Bluing (steel)

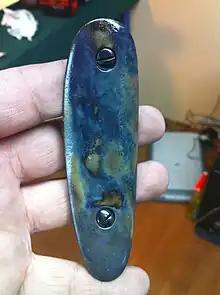
Niter and colour case

In the nitre bluing process, polished and cleaned steel parts are immersed in a bath of molten salts—typically potassium nitrate and sodium nitrate (sometimes with of manganese dioxide per pound of total nitrate). The mixture is heated to and the parts are suspended in this solution with wire. The parts must be observed constantly for colour change. The cross section and size of parts affect the outcome of the finish and time it takes to achieve. This method must not be used on critically heat-treated parts such as receivers, slides or springs. It is generally employed on smaller parts such as pins, screws, sights, etc. The colours range through straw, gold, brown, purple, blue, teal, then black. Examples of this finish are common on older pocket watches whose hands exhibit what is called 'peacock blue', a rich iridescent blue.